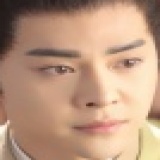
diễn viên Mã Khả